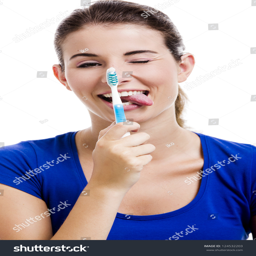
beautiful woman with funny face holding toothbrush , isolated over a white background